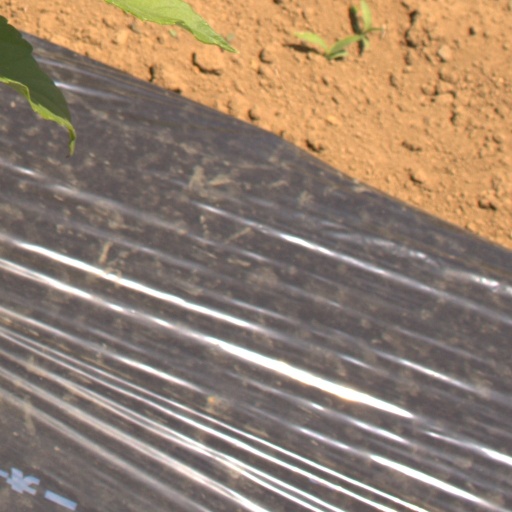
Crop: Jerusalem artichoke